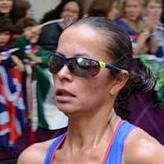
Age: 33